George Putnam Upton

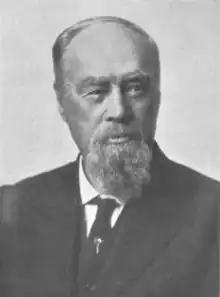

George Putnam Upton (October 25, 1834 – May 19, 1919) was an American journalist and author. He also translated numerous works of German literature.